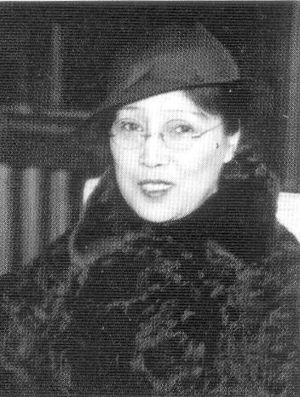
Toshiko Tamura est une féministe et un écrivain japonaise. C'est un nom de plume, son vrai nom est Toshi Satō.